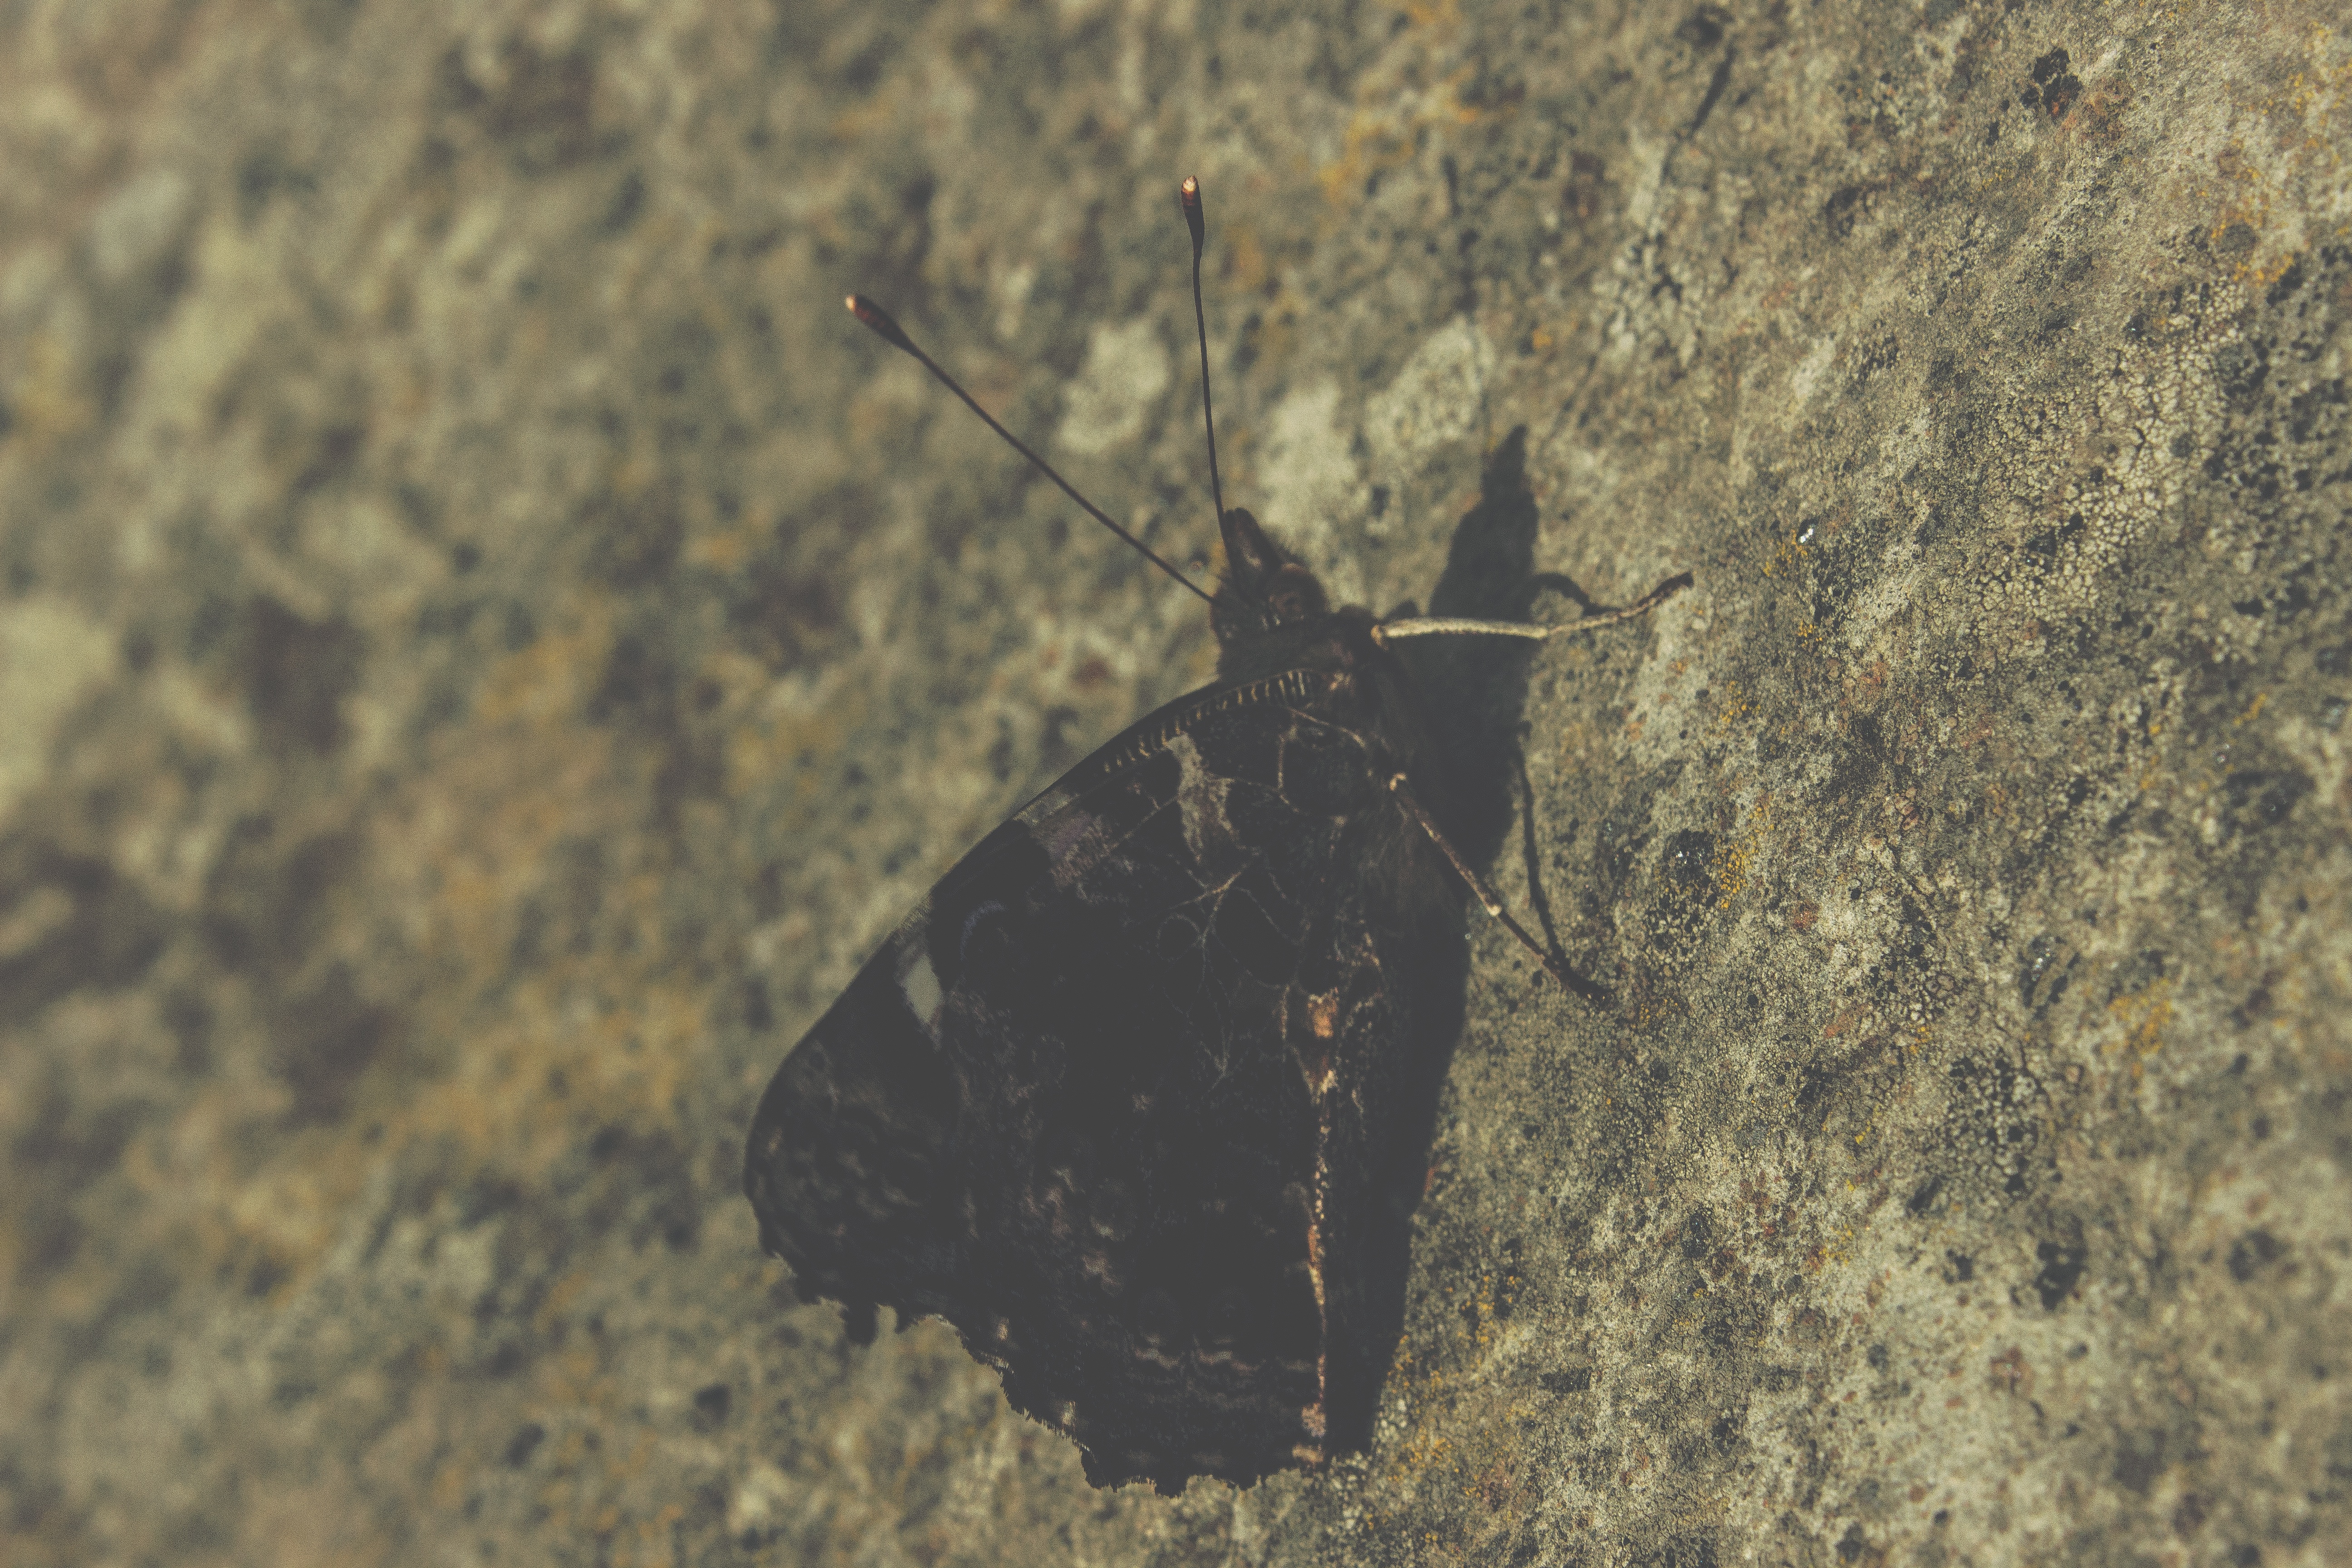
nature, leaf, wildlife, insect, soil, fauna, invertebrate, bat, macro photography